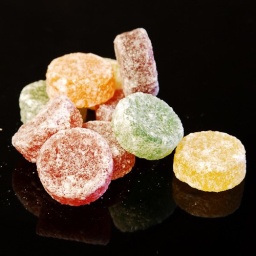
Pastilles on black glass for reflection, lit by cooker hood!